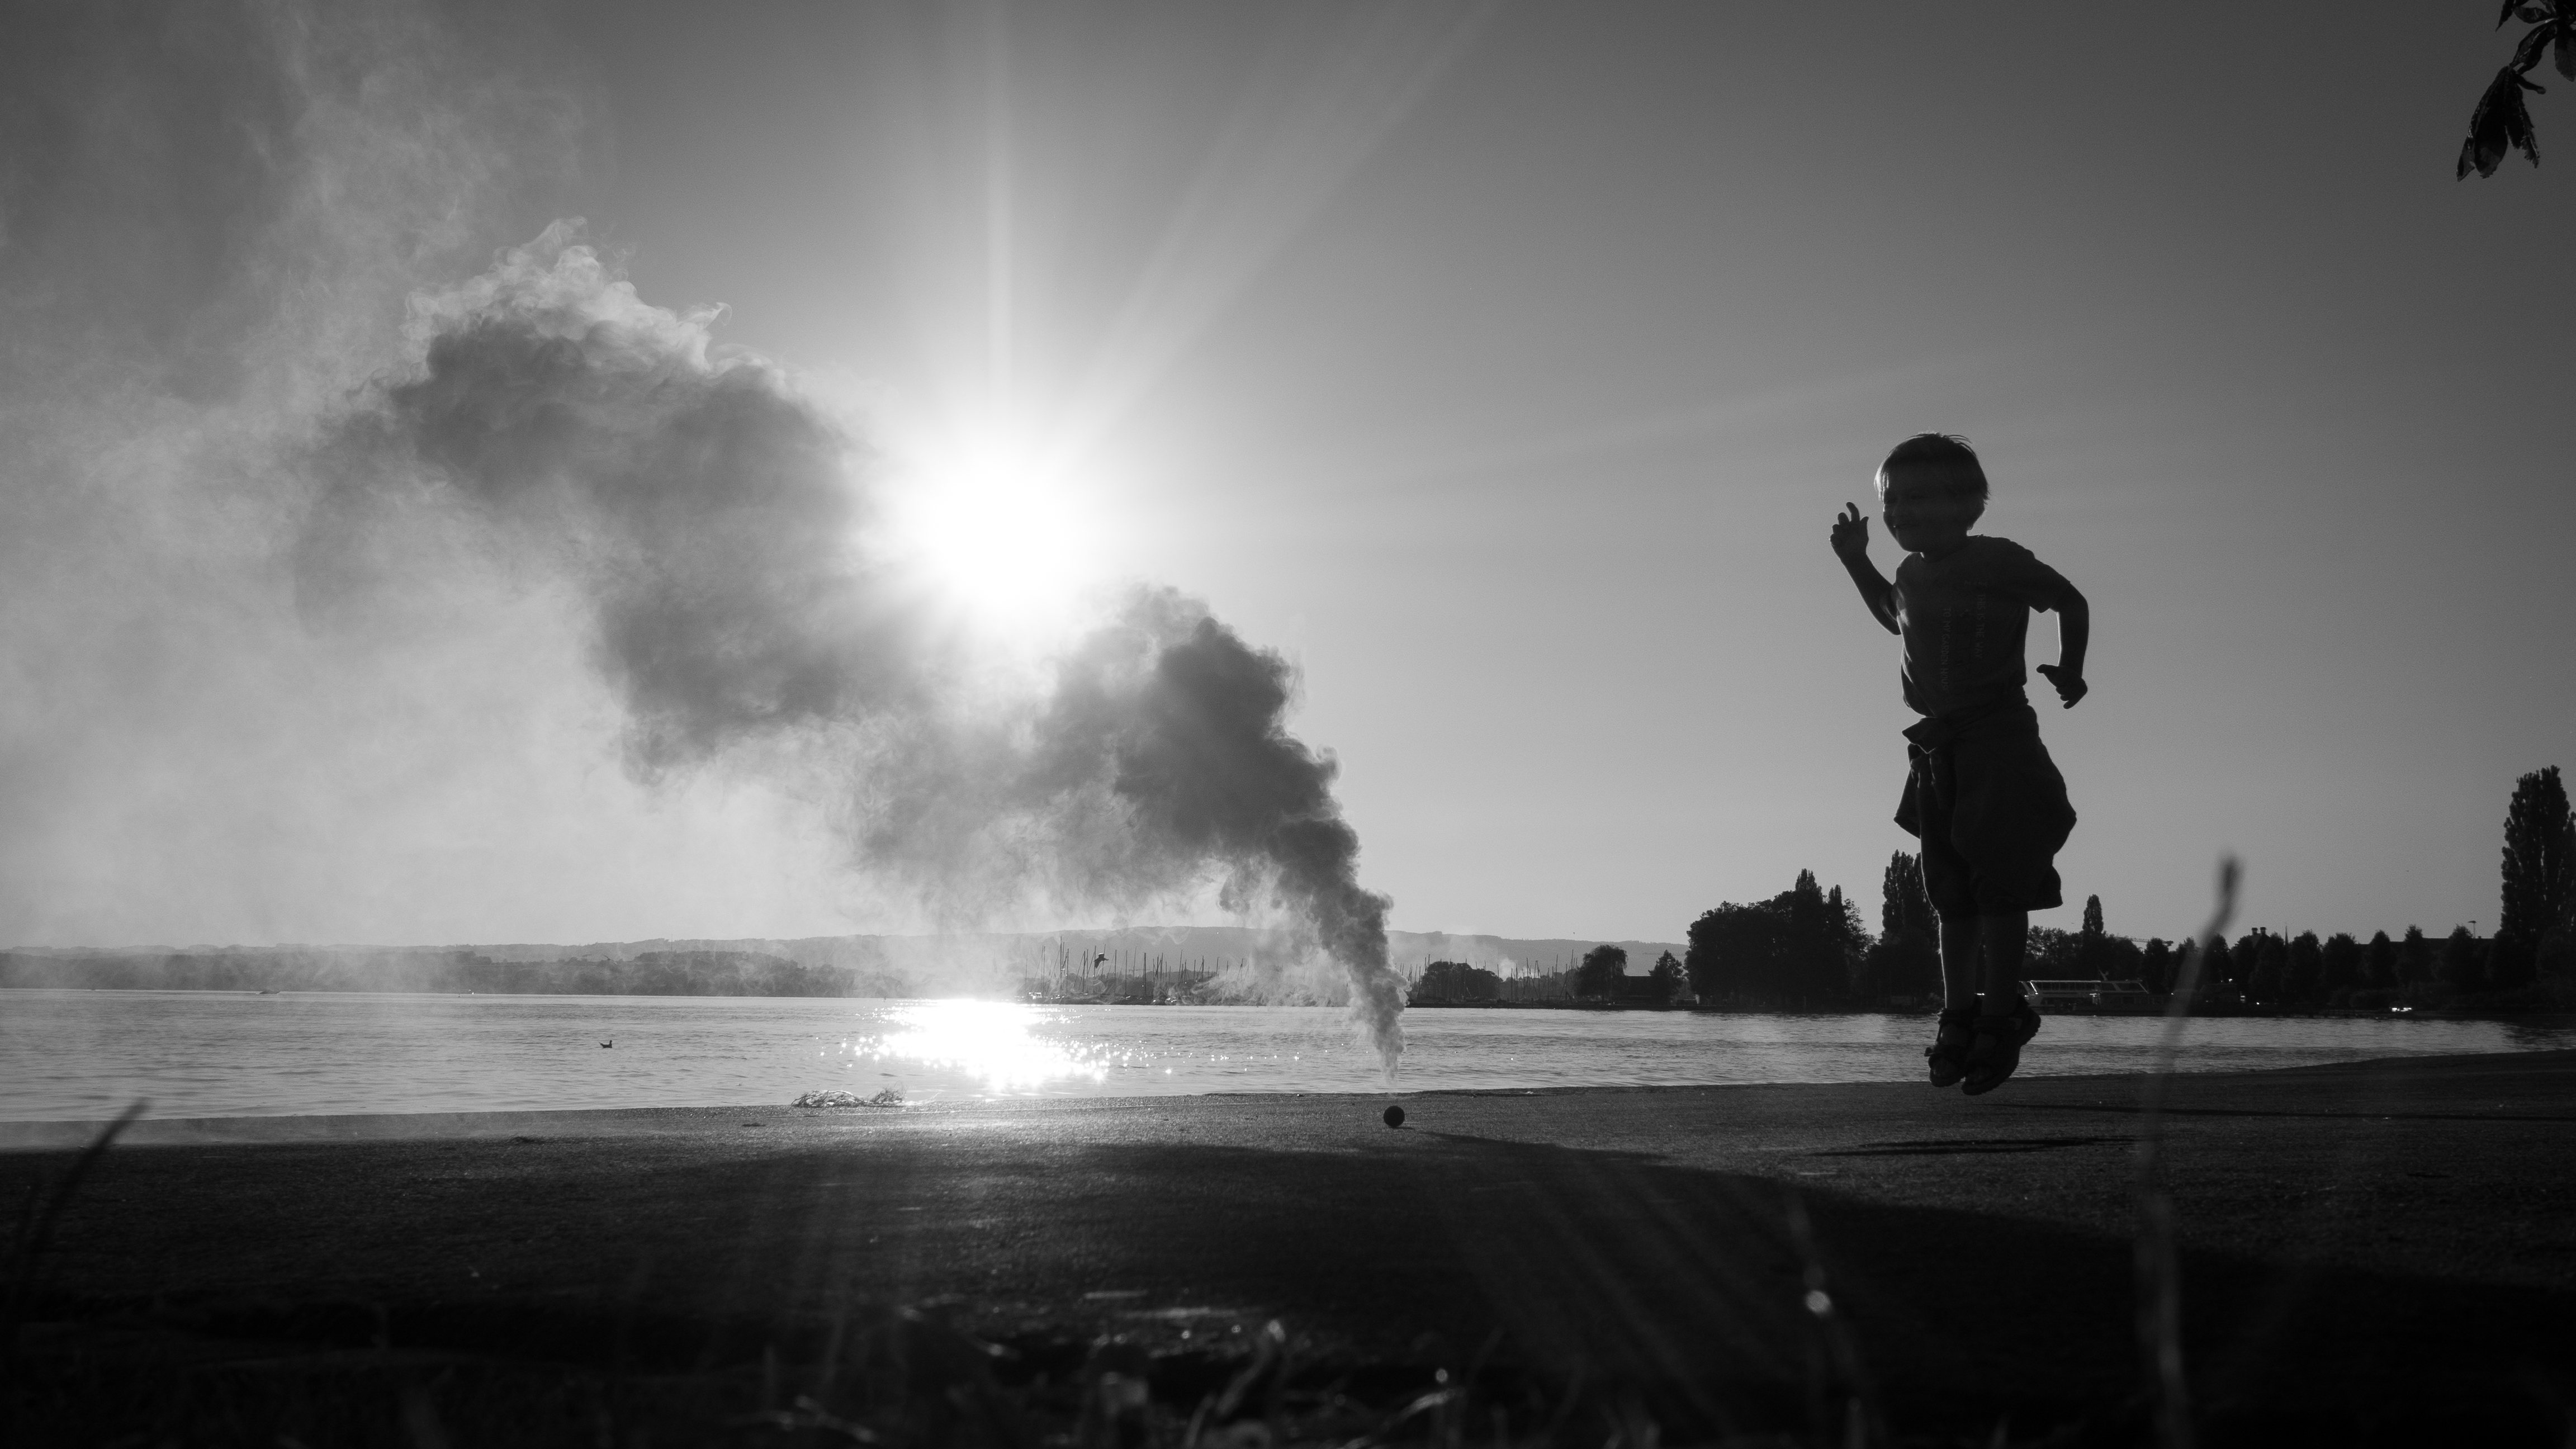
silhouette, light, black and white, white, street, photography, morning, wave, ebook, training, darkness, black, monochrome, streetphotography, flickr, thomas, video, olympus, photograph, omd, image, fuji, leica, monochrom, leuthard, hcb, thomasleuthard, monochrome photography, atmospheric phenomenon, atmosphere of earth